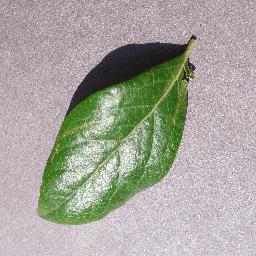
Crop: blueberry
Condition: healthy